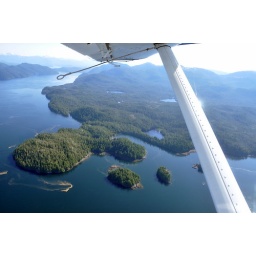
View through the window of a DeHavilland Beaver floatplane flying over Ketchikan, Alaska.